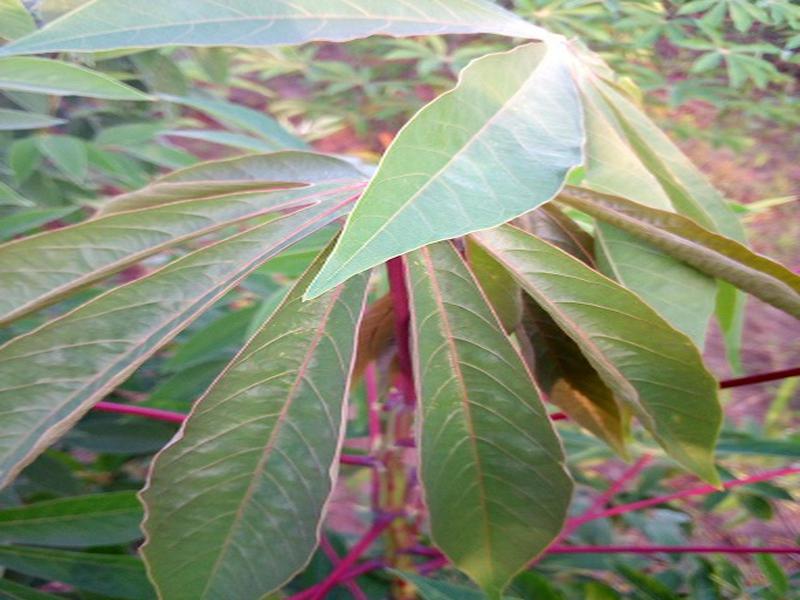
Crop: cassava
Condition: healthy